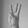
ASL letter: W